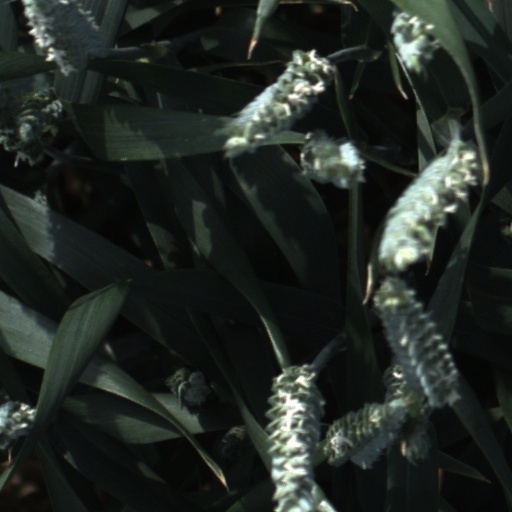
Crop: wheat